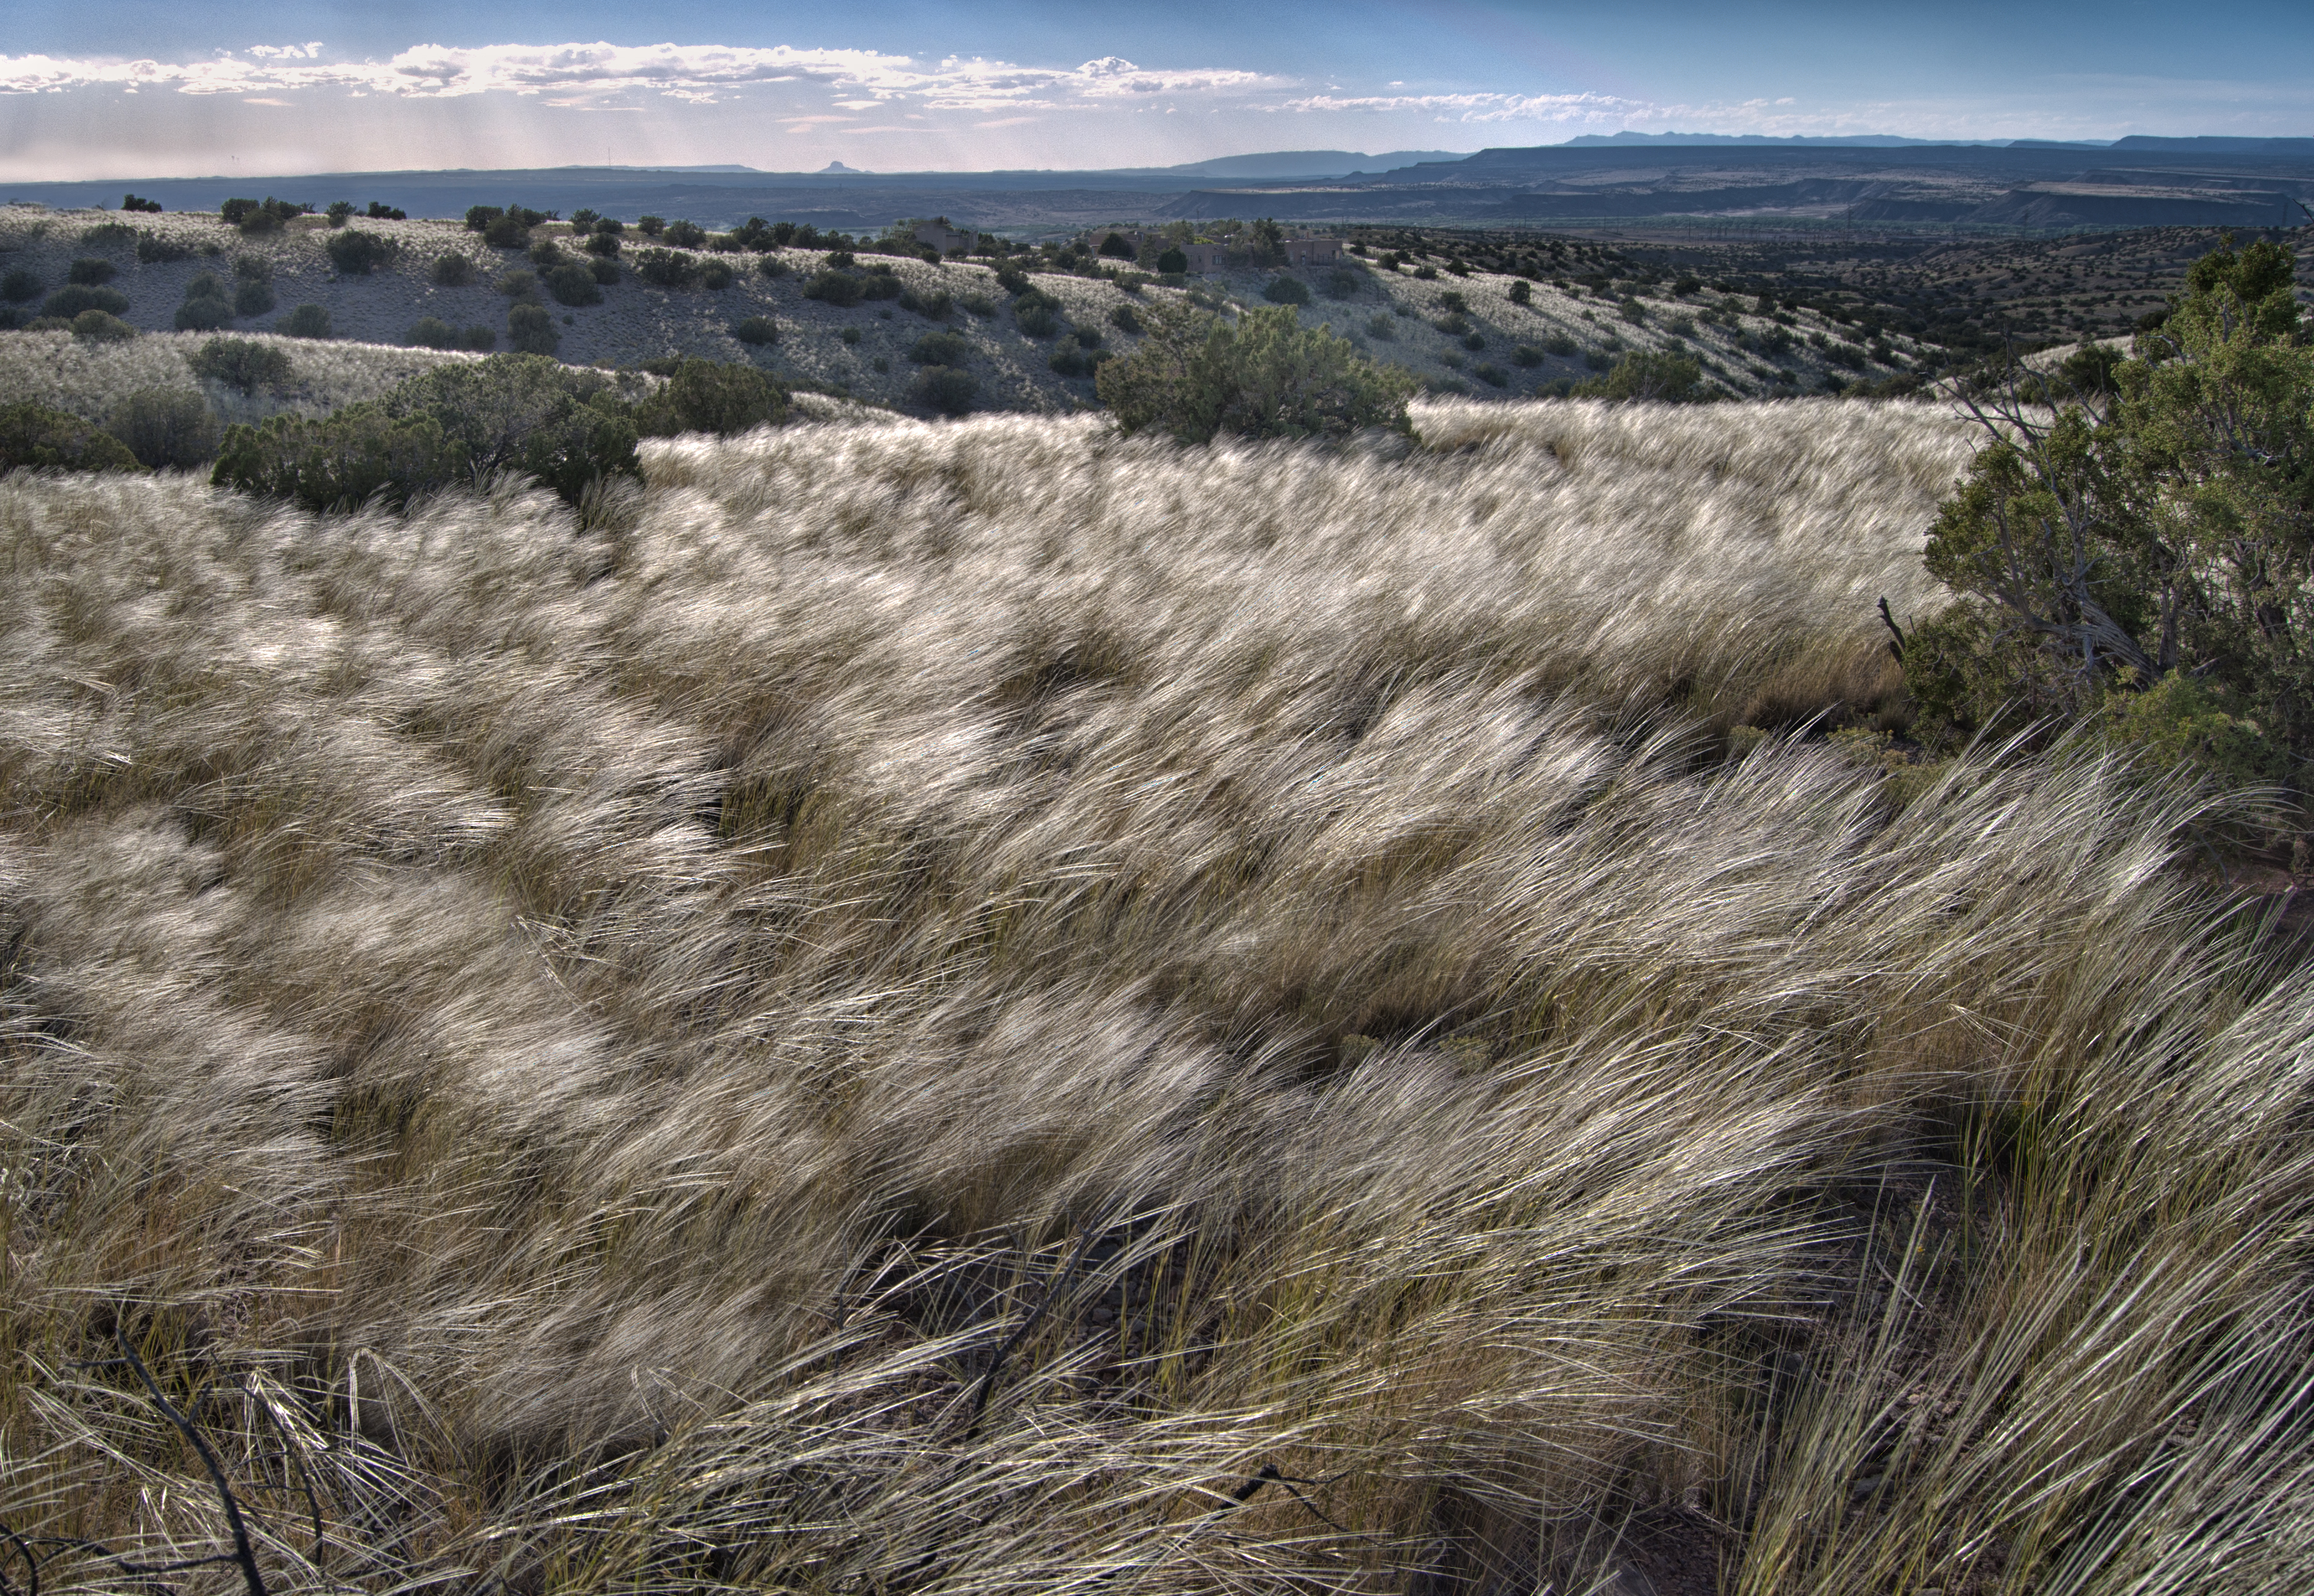
landscape, grass, wilderness, mountain, trail, prairie, hill, cliff, terrain, ridge, geology, badlands, plateau, fell, habitat, ecosystem, tundra, steppe, landform, wildgrass, natural environment, geographical feature, grass family